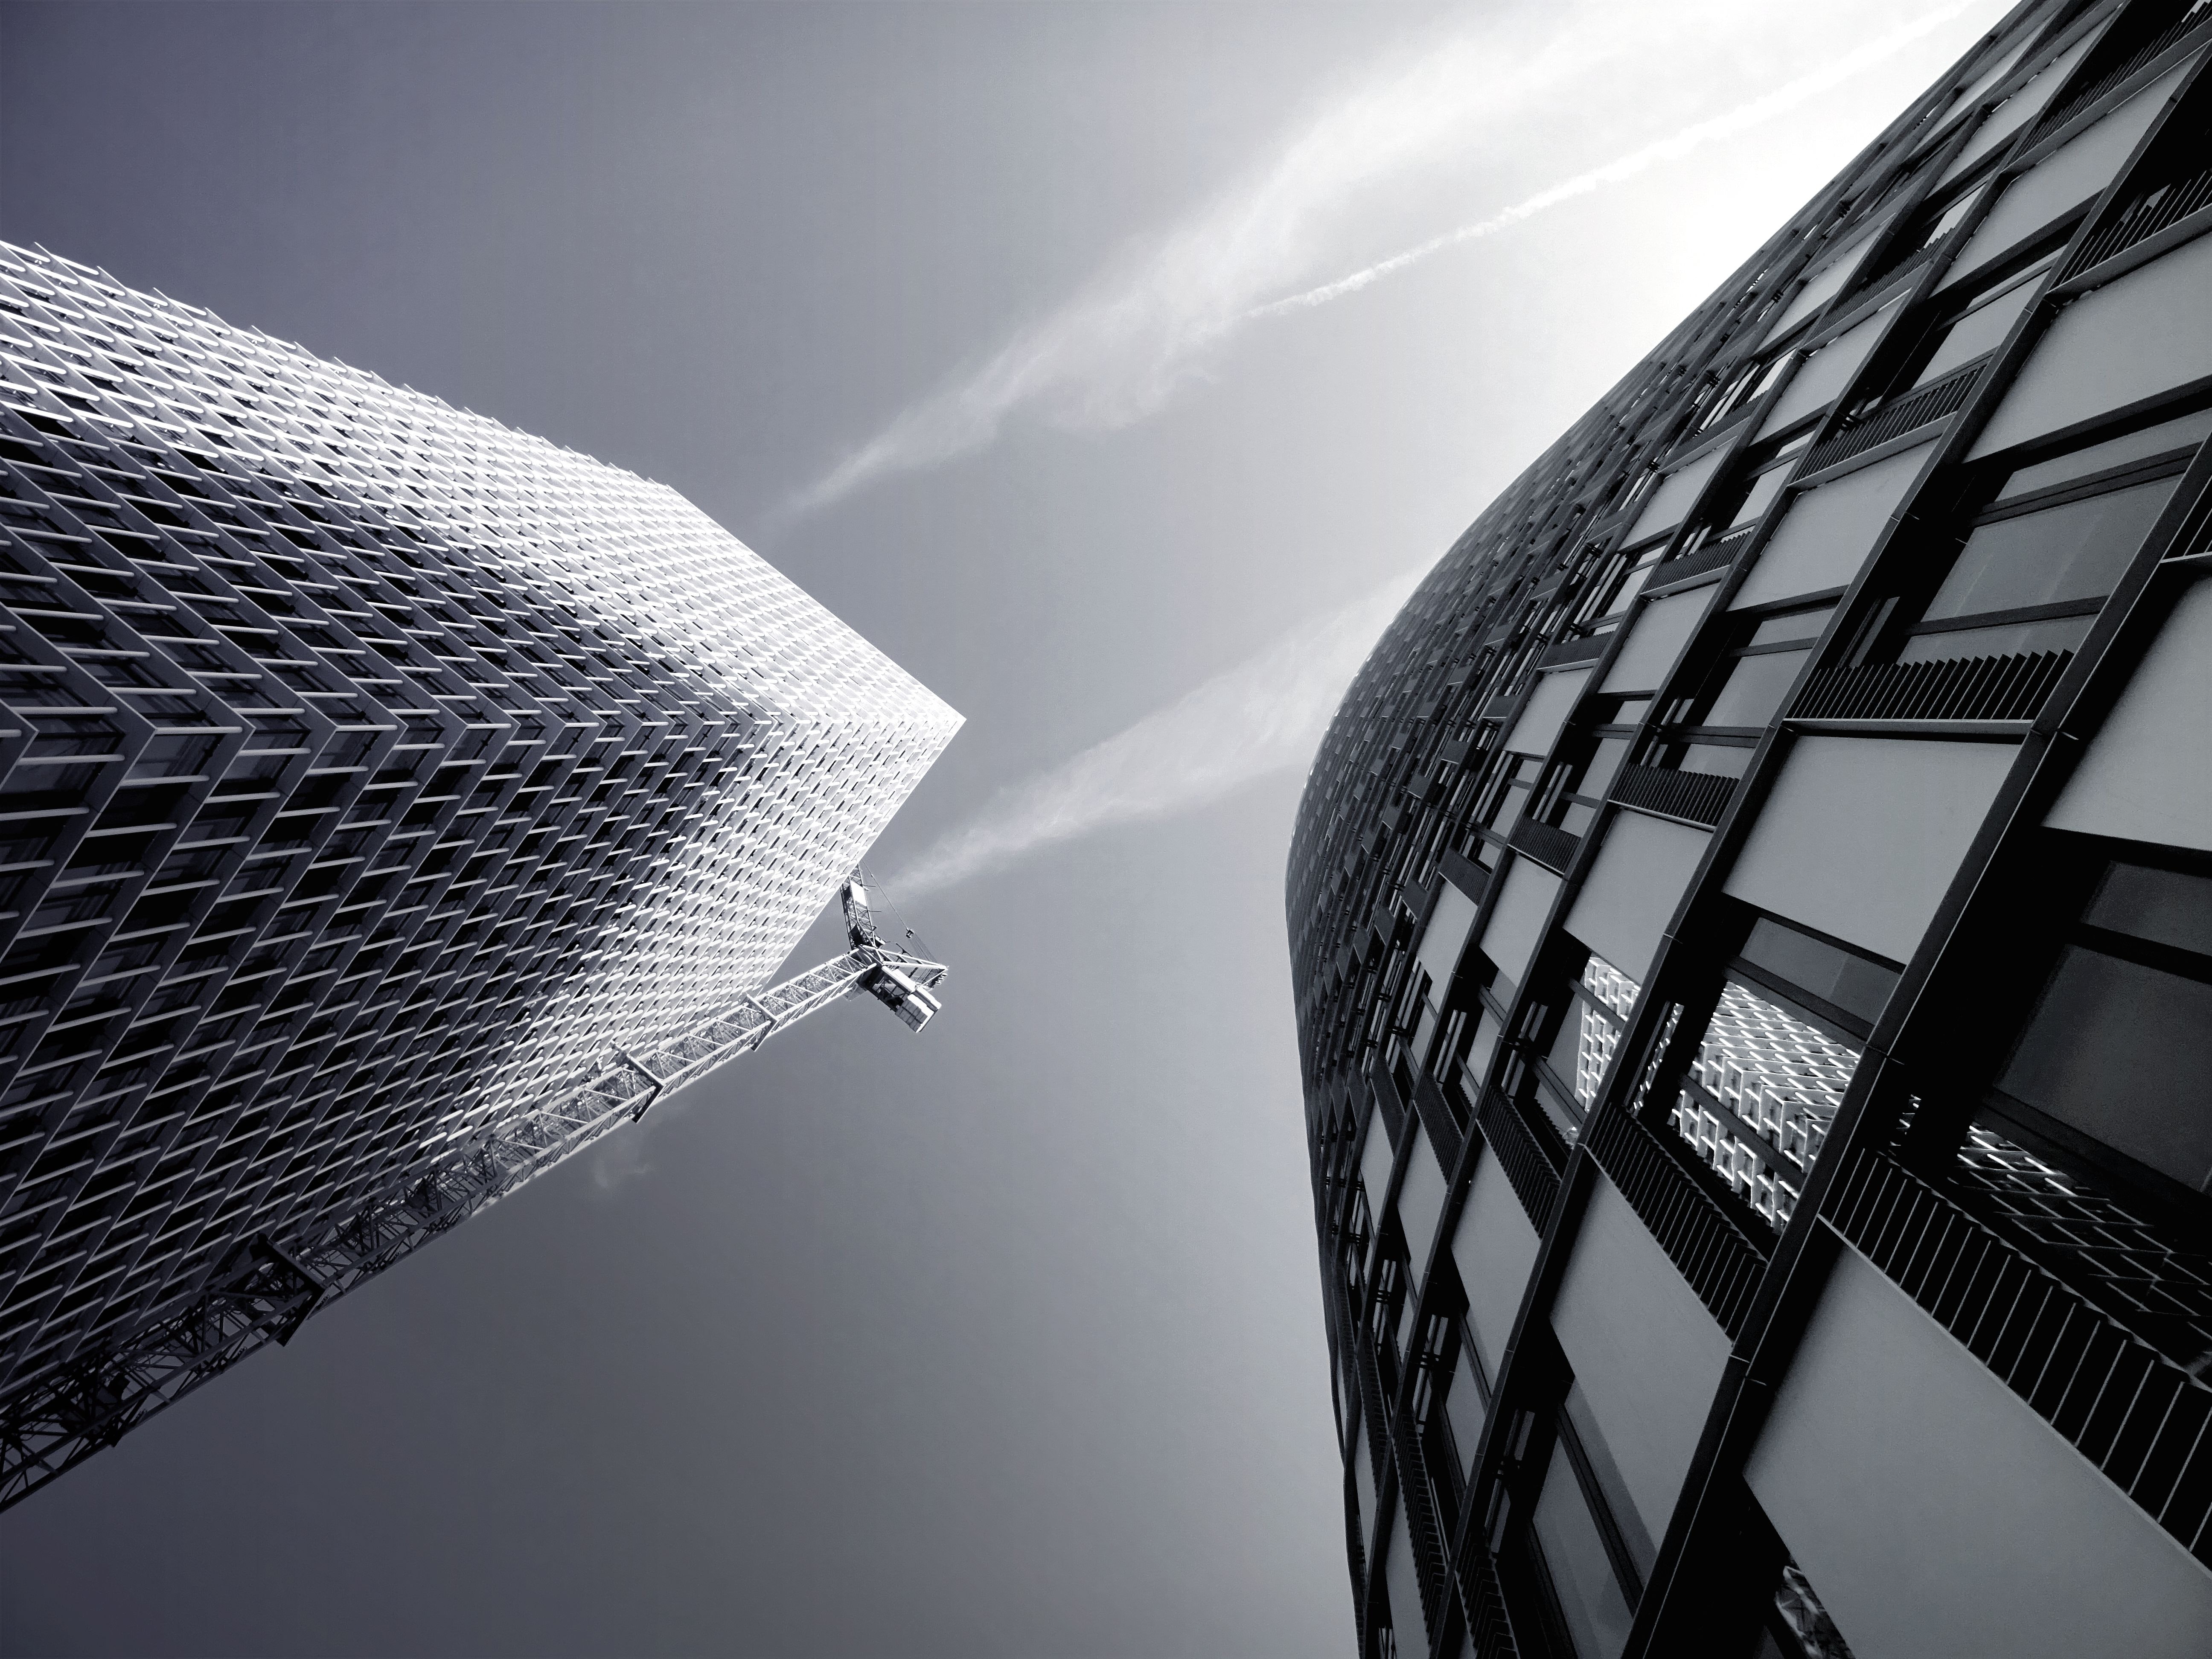
white, architecture, black, skyscraper, daytime, sky, black and white, monochrome, urban area, metropolitan area, line, monochrome photography, tower block, building, design, city, cloud, pattern, Material property, tower, metropolis, symmetry, photography, stock photography, Tints and shades, style, glass, world, facade, daylighting, metal